Mount Hitchcock

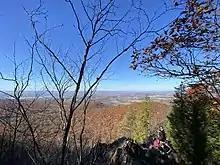
A view of the Pioneer Valley from Mount Hitchcock

Mount Hitchcock is the second highest peak in South Hadley with Bare Mountain being the highest by 8 feet. On the immediate northern shoulder of Hitchcock lies the highest point in Hadley. For many decades, Mount Hitchcock was thought to be the highest. However, carefully topographical and boundary analysis shows both that the peak of Bare Mountain is within the borders of the town and that it is 8 feet higher.